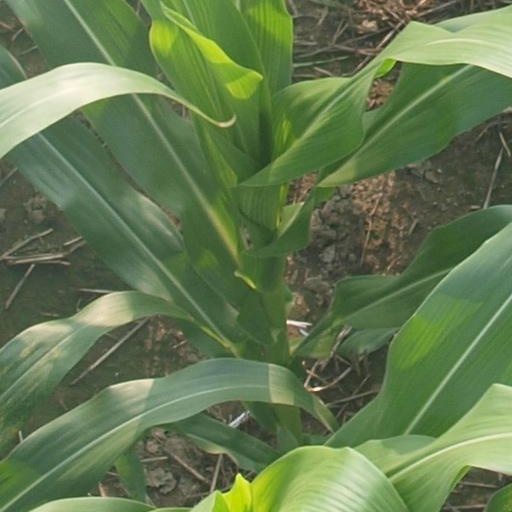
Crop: maize; corn